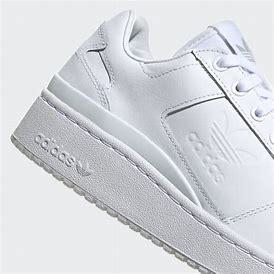
Brand: Adidas
Model: Forum Bold